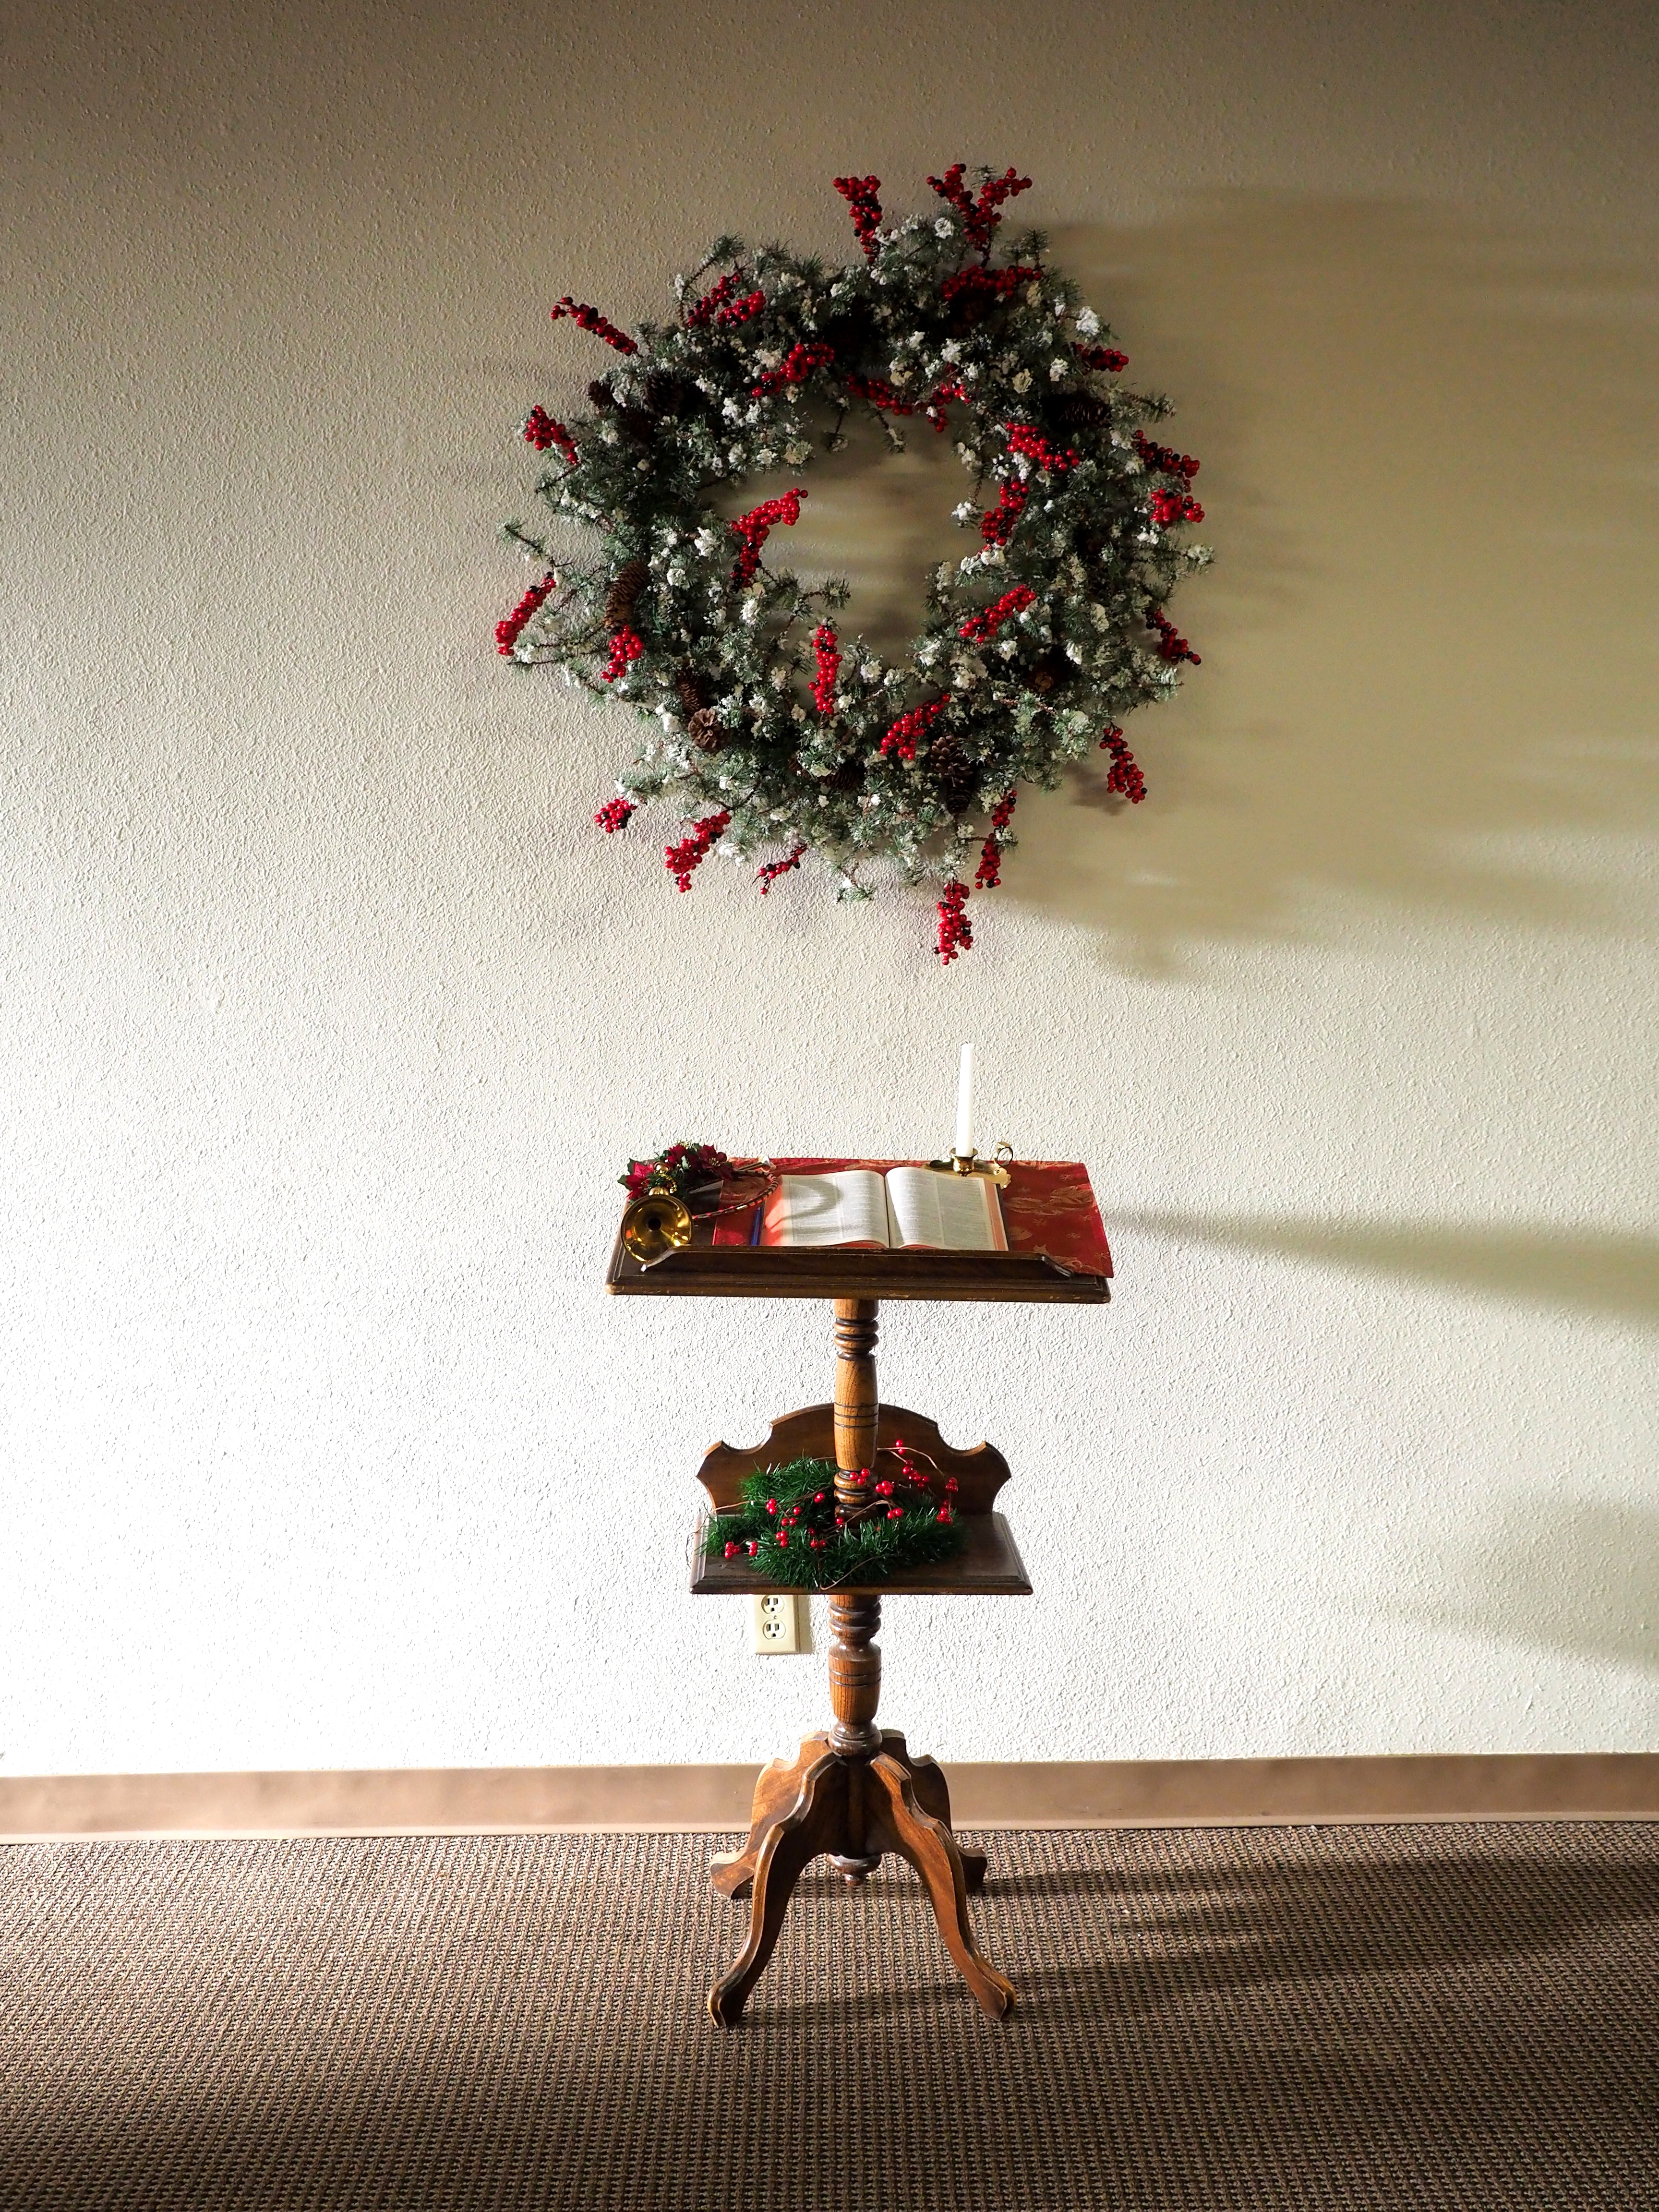
christmas decoration, tree, christmas, interior design, room, christmas ornament, plant, wreath, christmas tree, furniture, illustration, still life photography